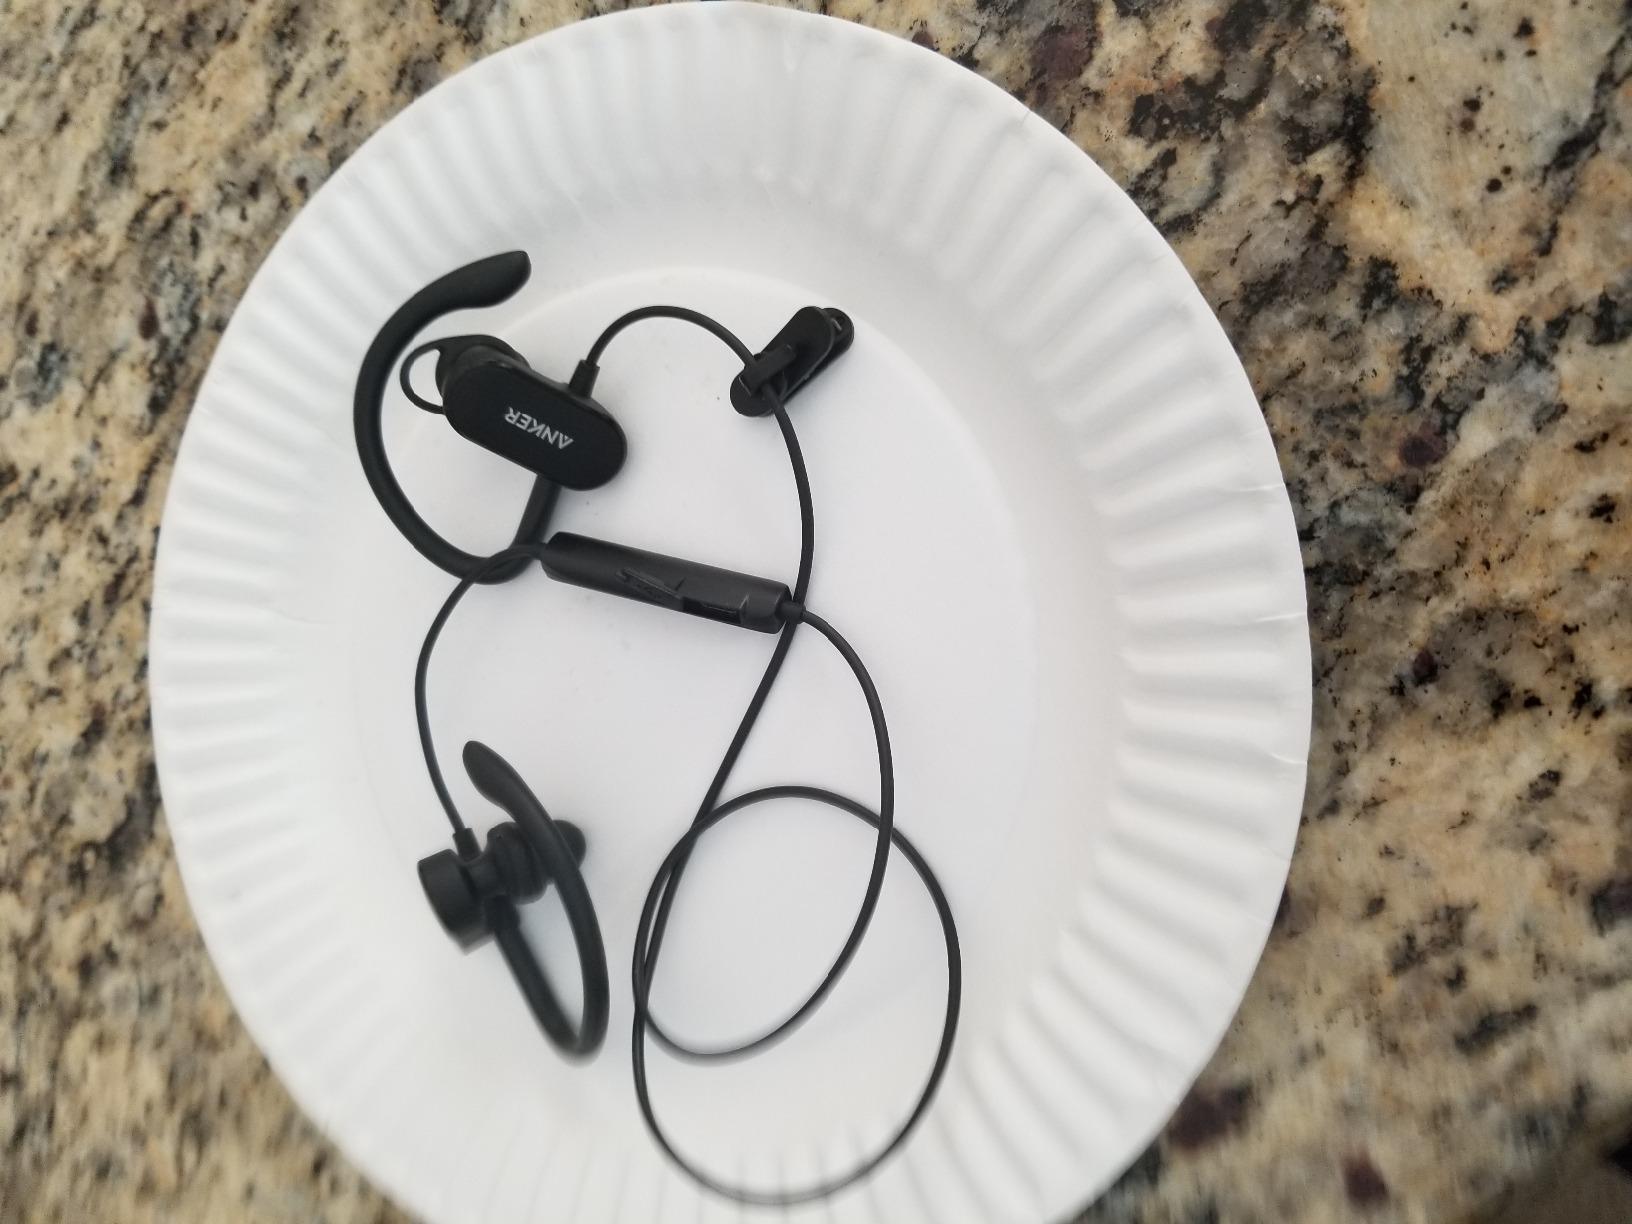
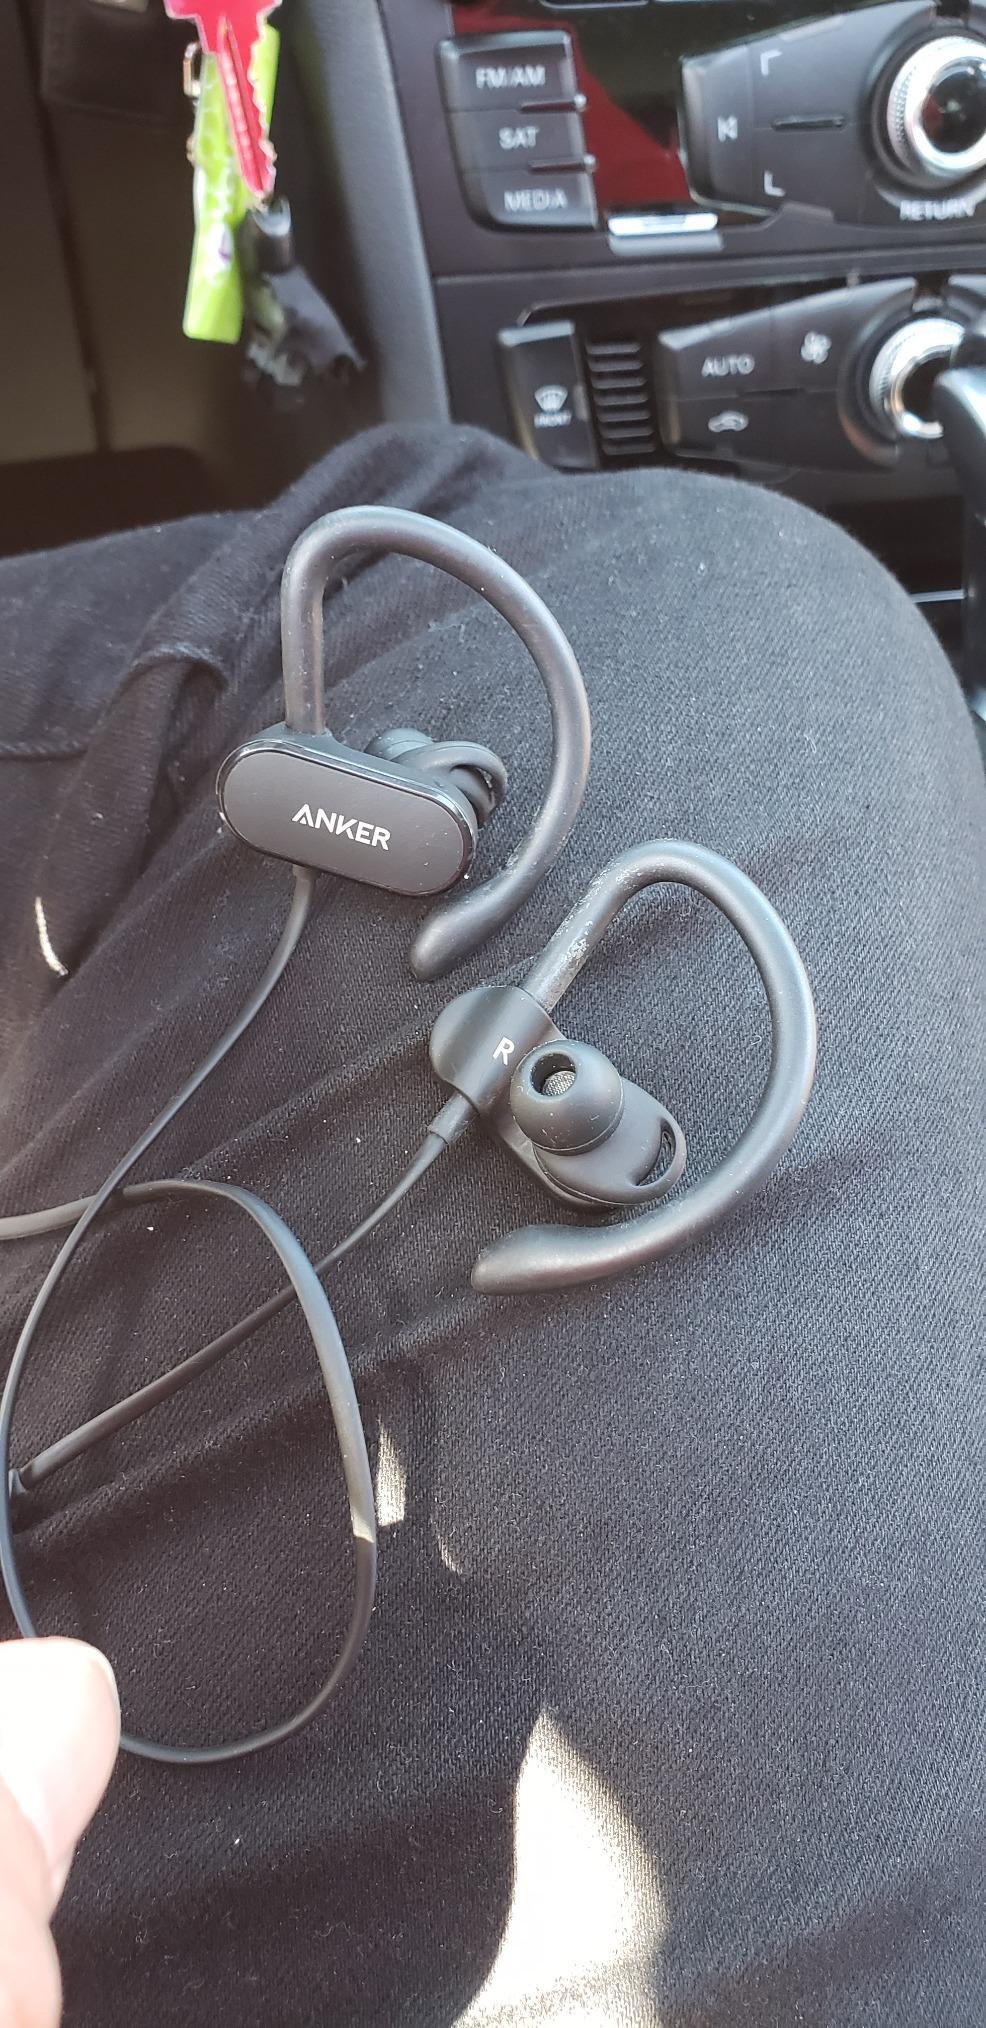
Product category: headphones
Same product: yes